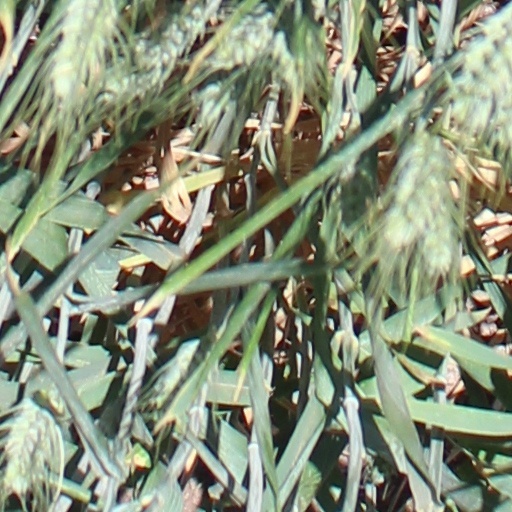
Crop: wheat